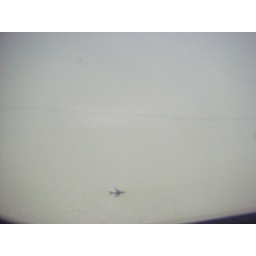
Picture of a plane flying below mine. I wish that I had not also shot the airplane window..